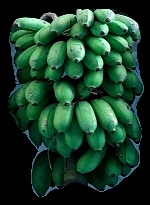
Variety: rasbale
Grade: grade2